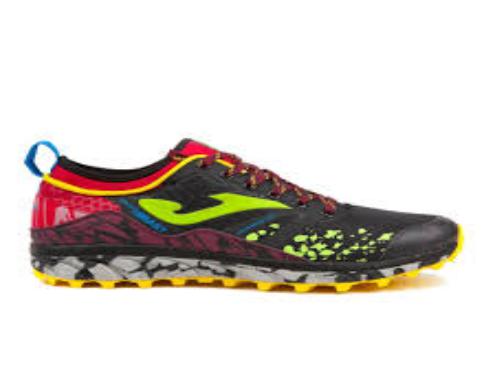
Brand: Joma-2
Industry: Clothes